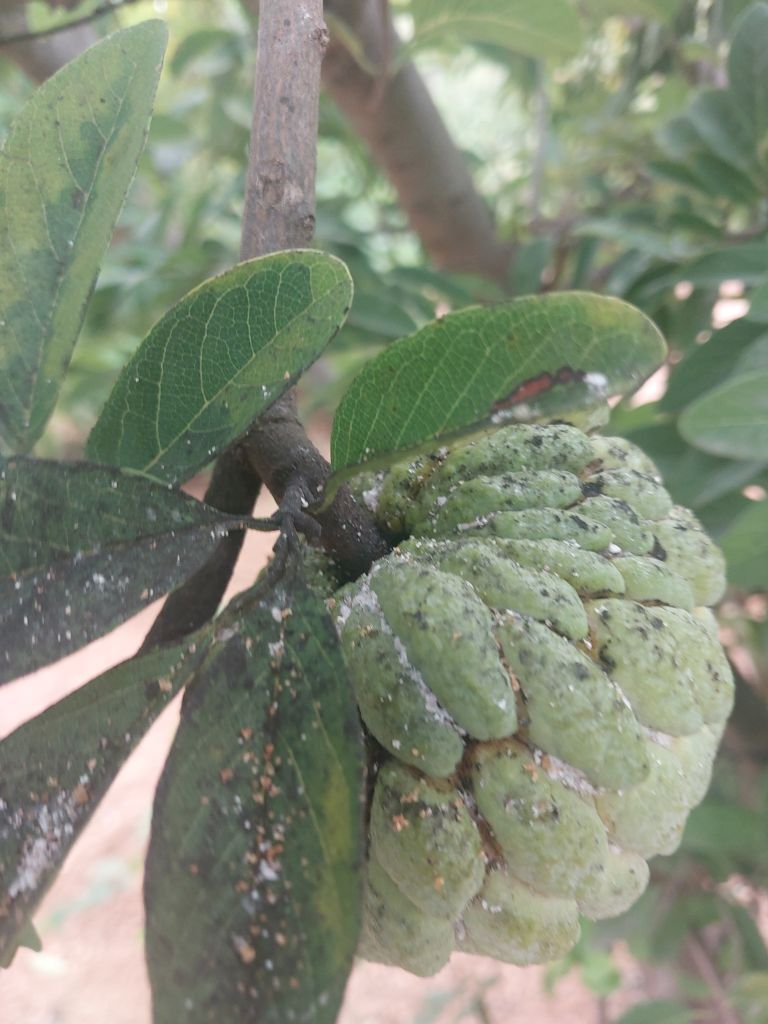
Disease label: Leaf spot on fruit